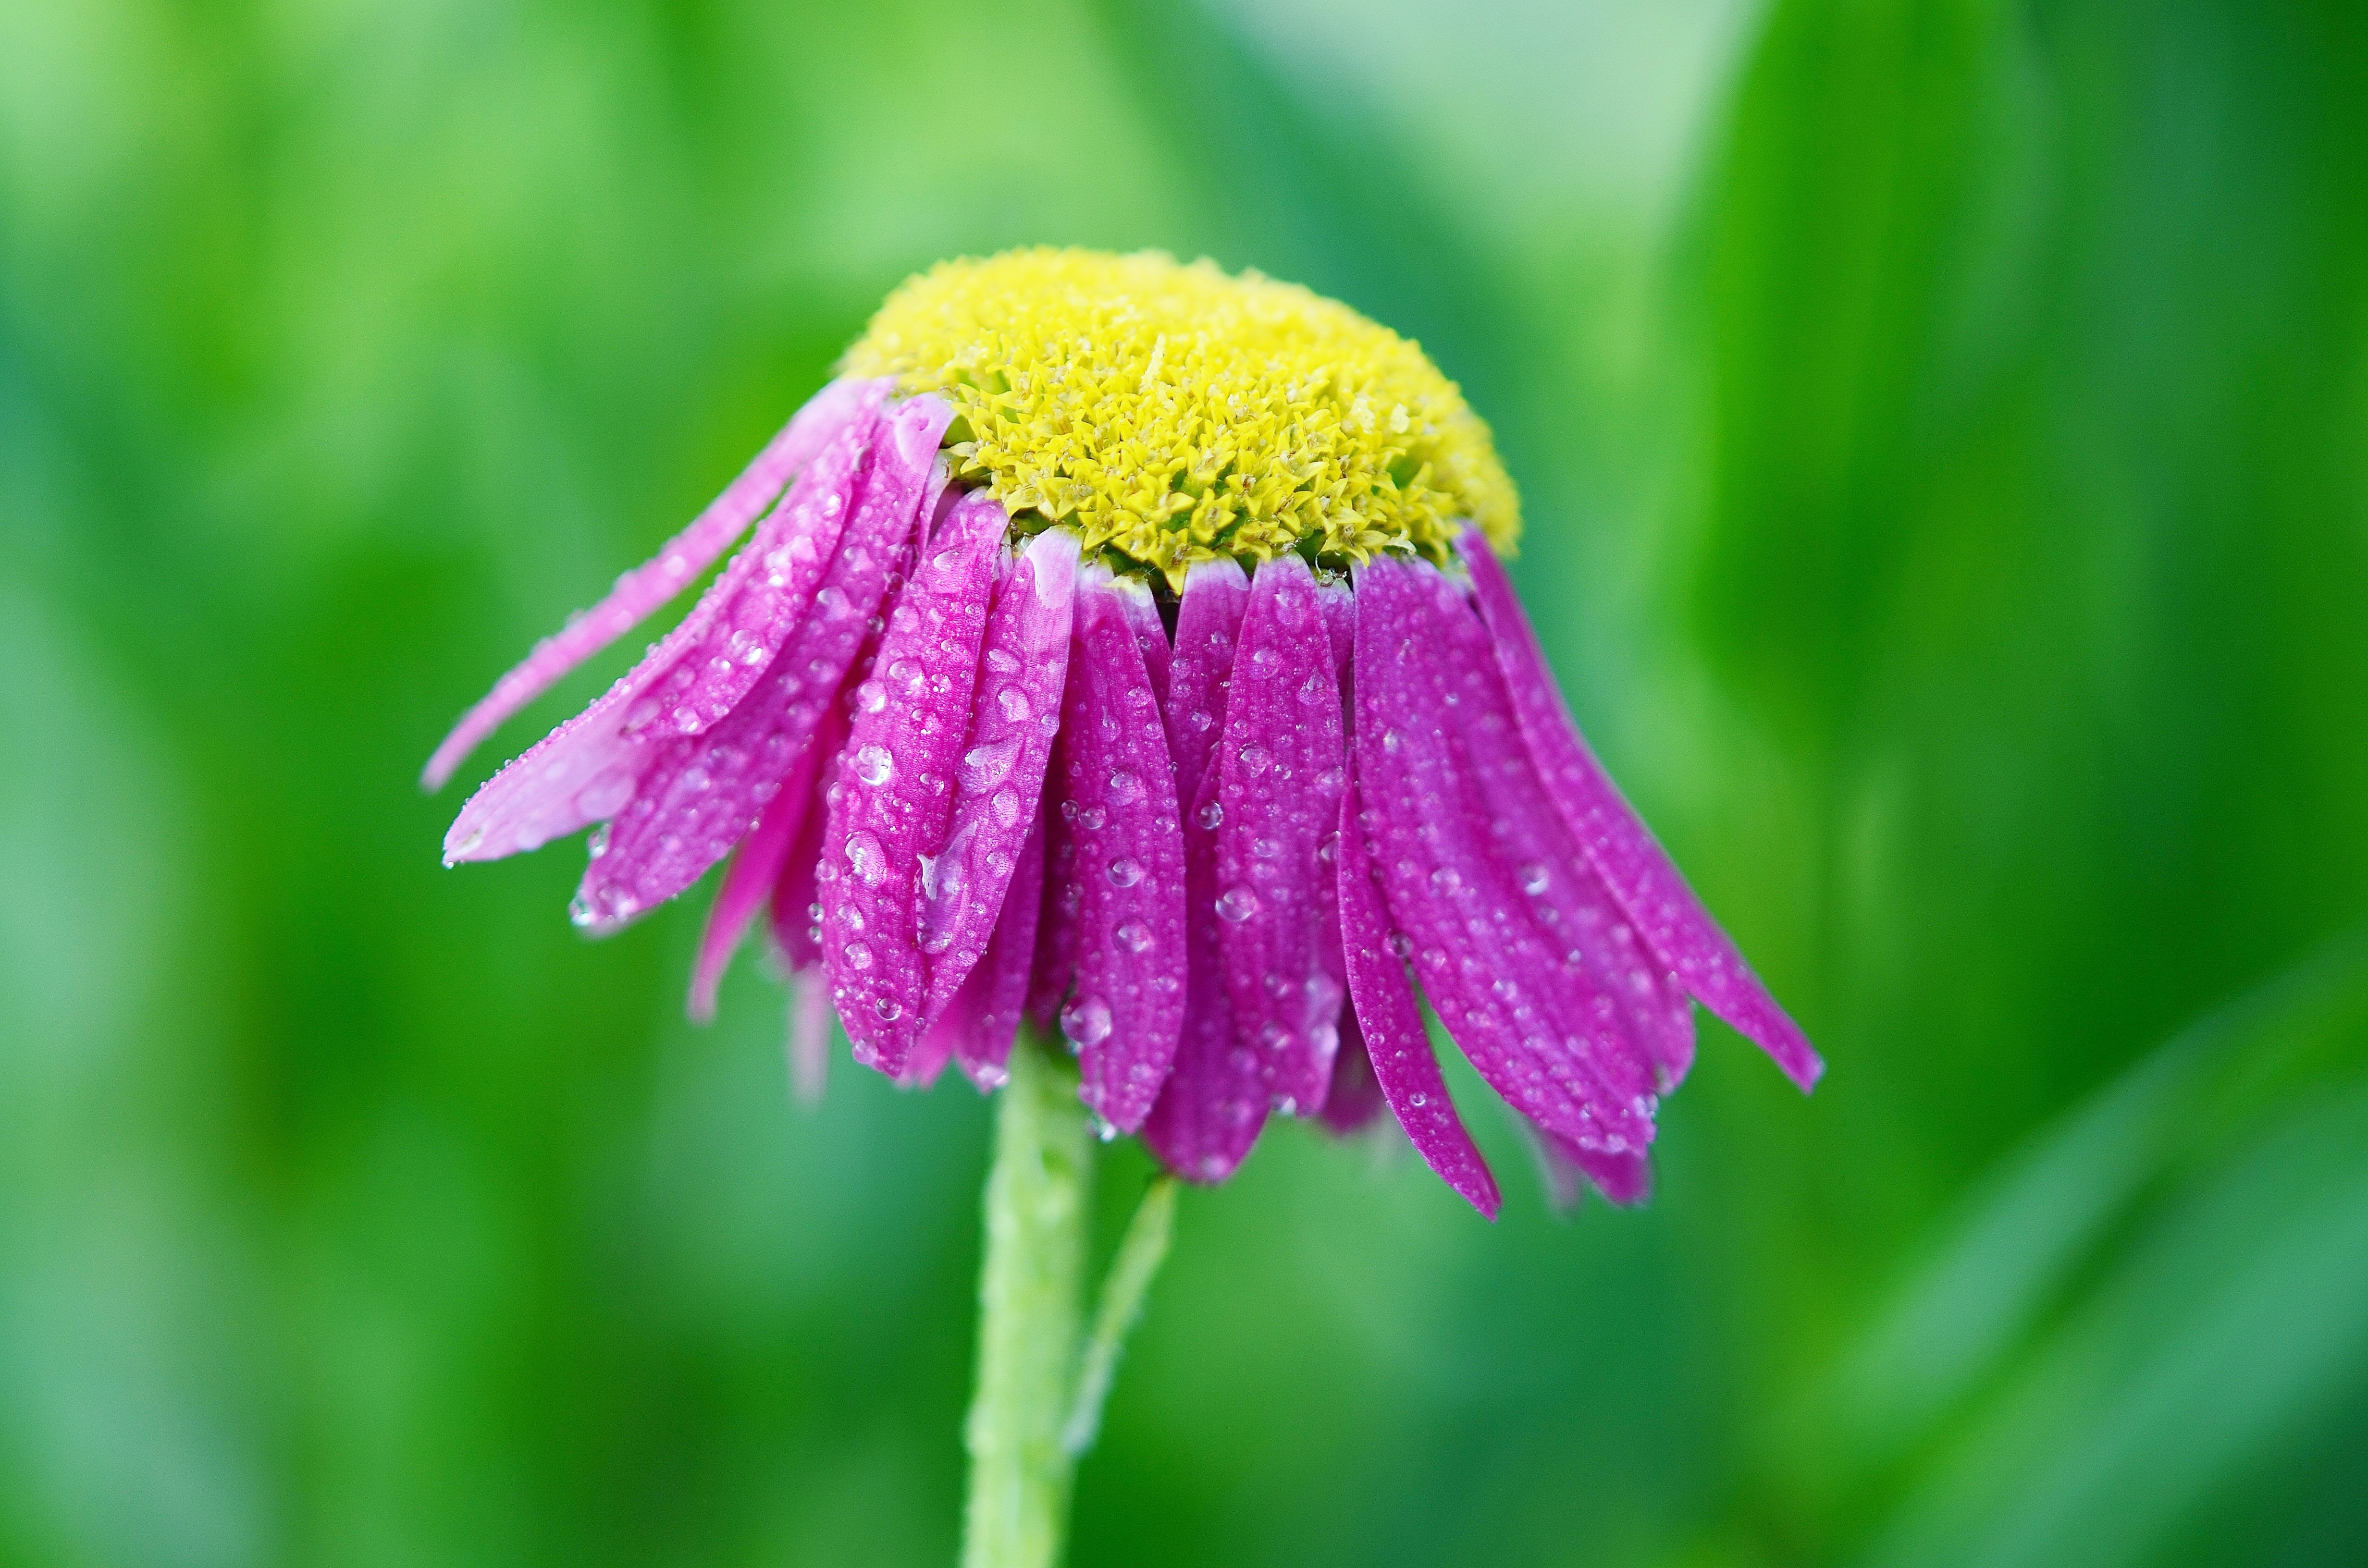
landscape, nature, grass, plant, photography, meadow, leaf, flower, petal, bloom, summer, floral, spring, green, color, macro, botany, pink, flora, wildflower, close up, coneflower, nectar, macro photography, flowering plant, daisy family, annual plant, plant stem, land plant